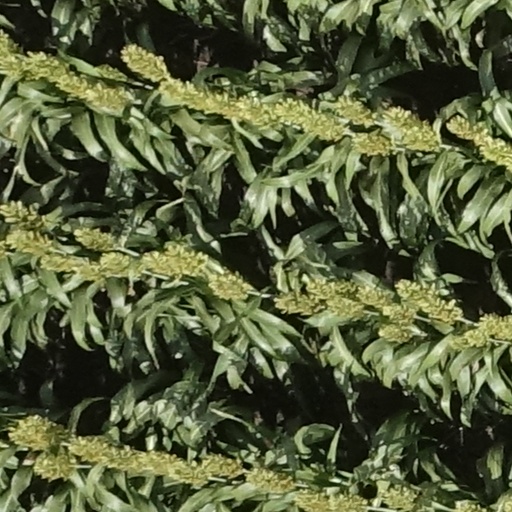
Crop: sorghum